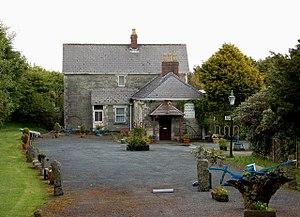
Cette liste des musées de Cornouailles, Angleterre contient des musées qui sont définis dans ce contexte comme des institutions qui recueillent et soignent des objets d'intérêt culturel, artistique, scientifique ou historique. leurs collections ou expositions connexes disponibles pour la consultation publique. Sont également inclus les galeries d'art à but non lucratif et les galeries d'art universitaires. Les musées virtuels ne sont pas inclus.